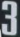
Number: 3